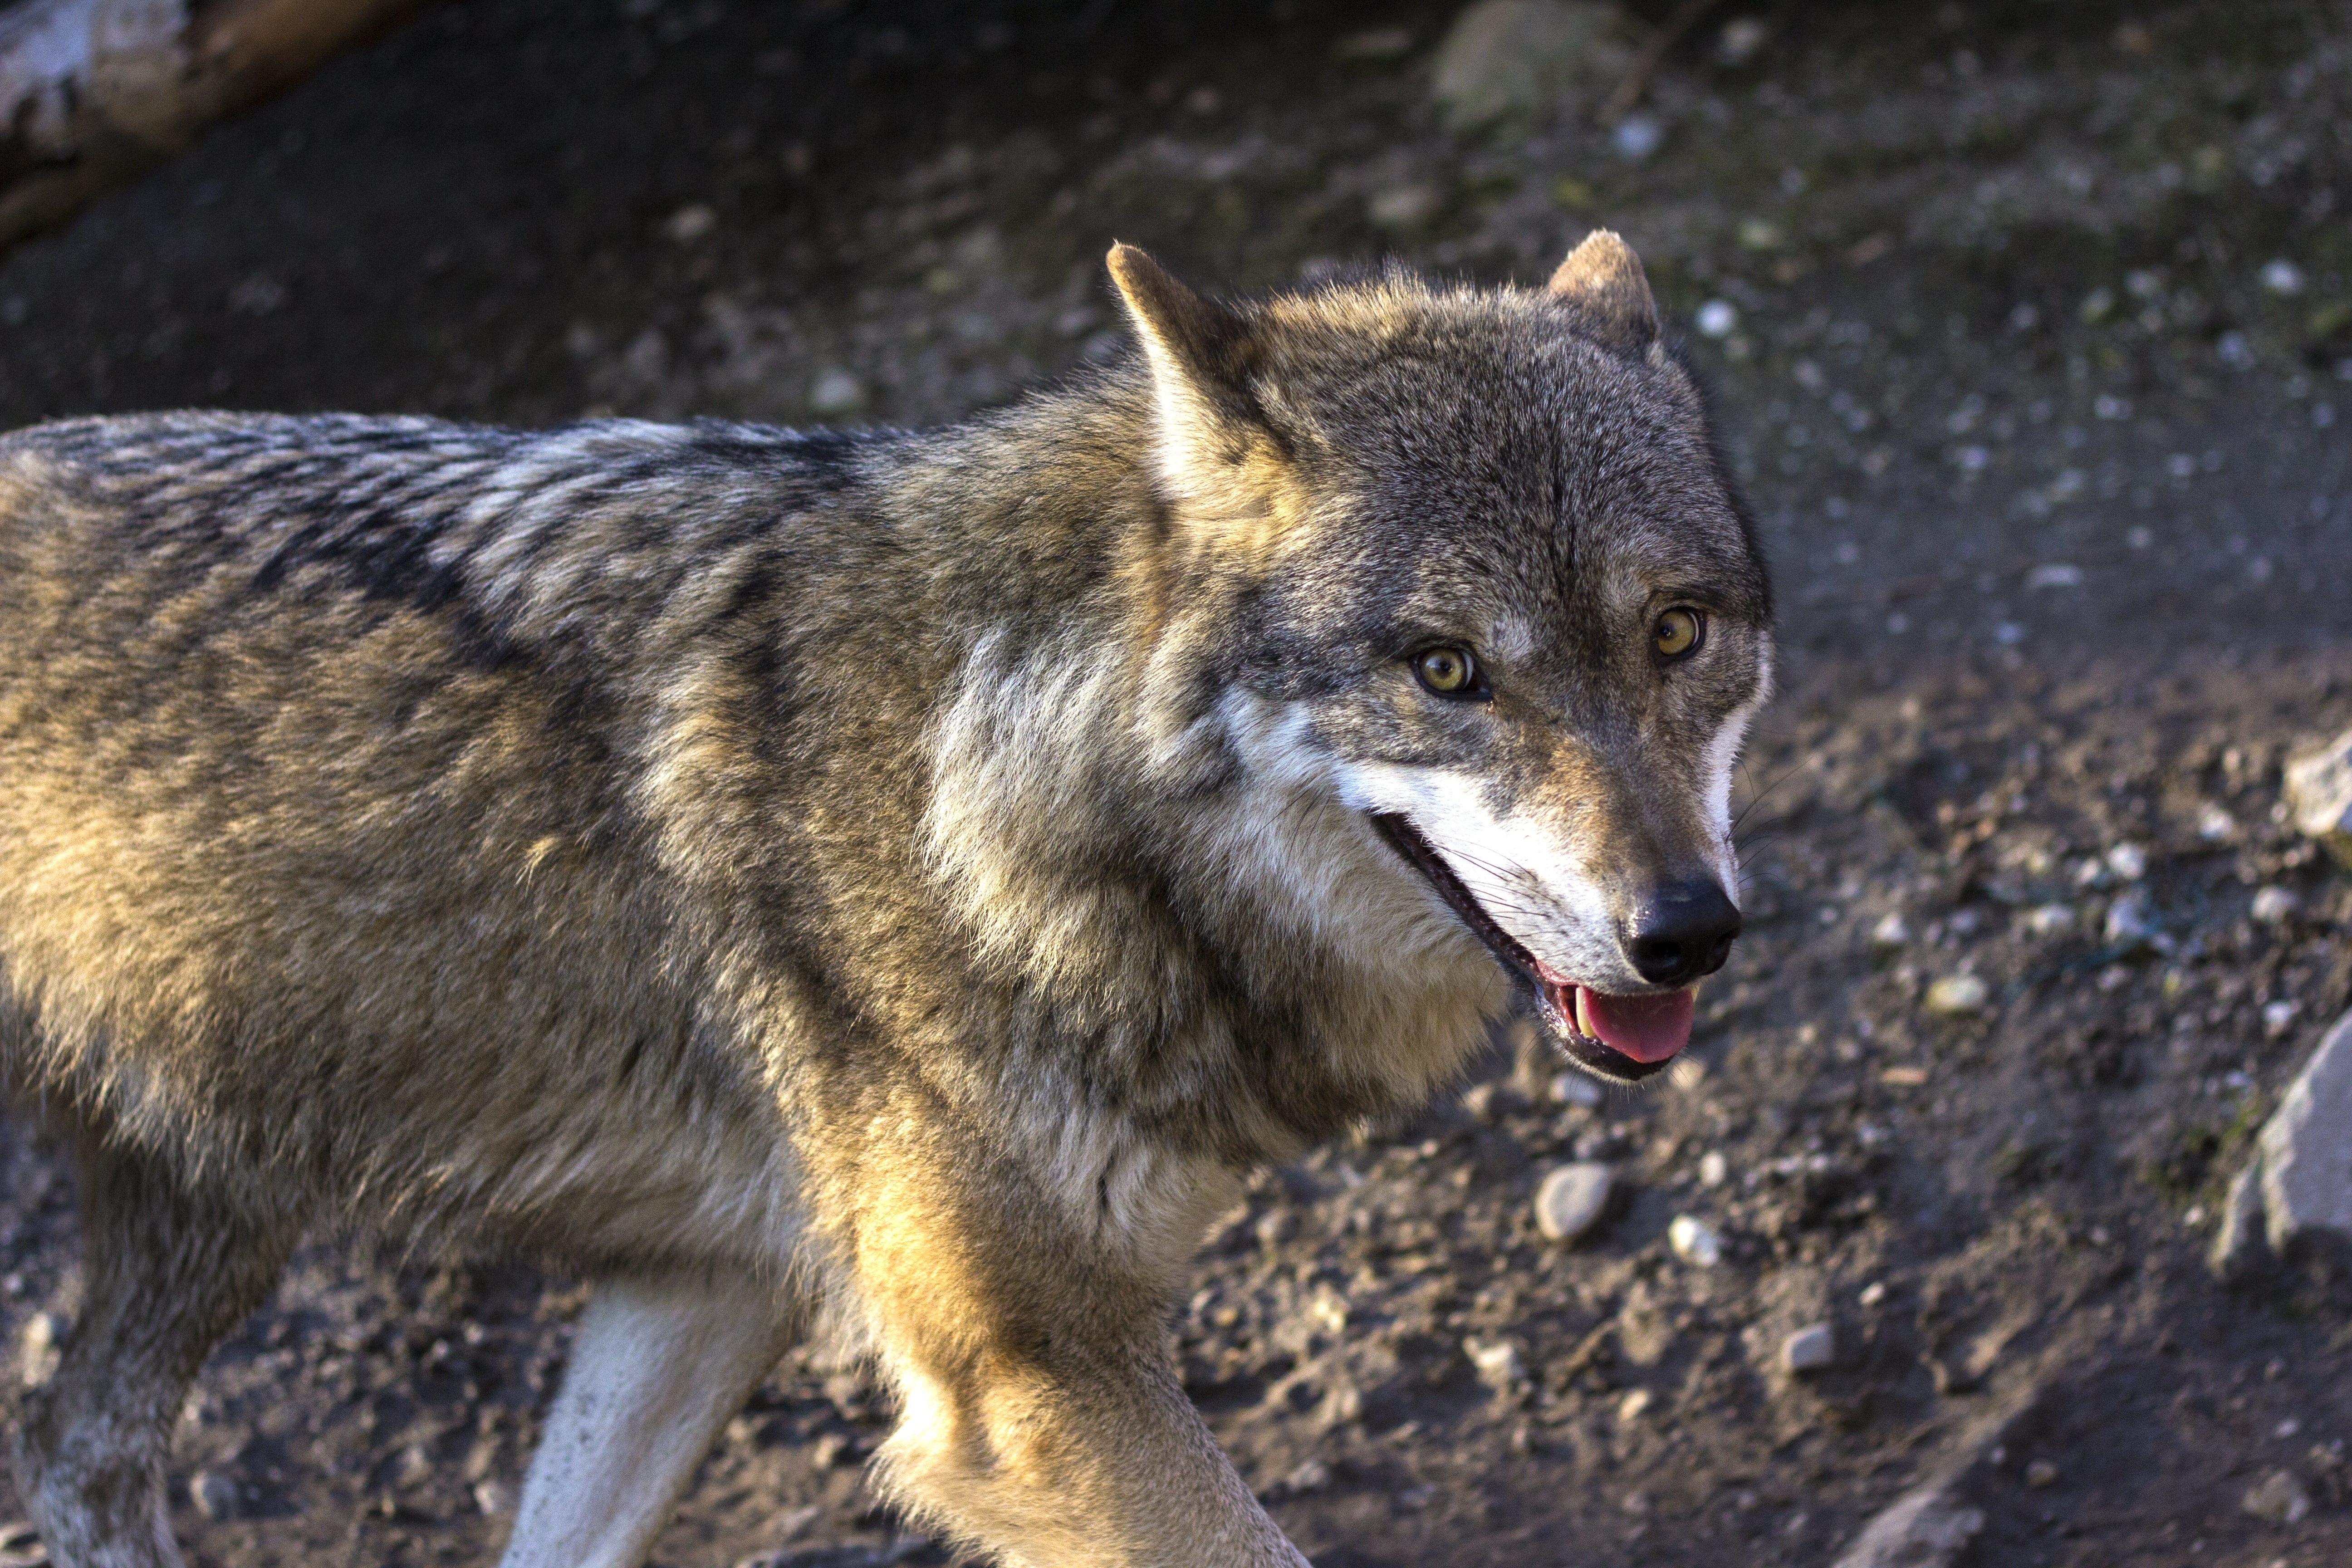
forest, view, animal, wildlife, mammal, wolf, predator, fauna, smile, eyes, vertebrate, hunter, canis lupus, hundeartig, dog like mammal, red wolf, saarloos wolfdog, wolfdog, czechoslovakian wolfdog, canis lupus tundrarum, grey fox